Betty von Fürer-Haimendorf

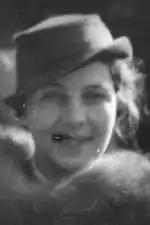
Betty von Fürer-Haimendorf, photographed in the 1930s.

Betty von Fürer-Haimendorf (1911 – 11 January 1987), born Elizabeth Barnardo, was a British ethnologist in India and Nepal. She was married to Austrian ethnologist Christoph von Fürer-Haimendorf.